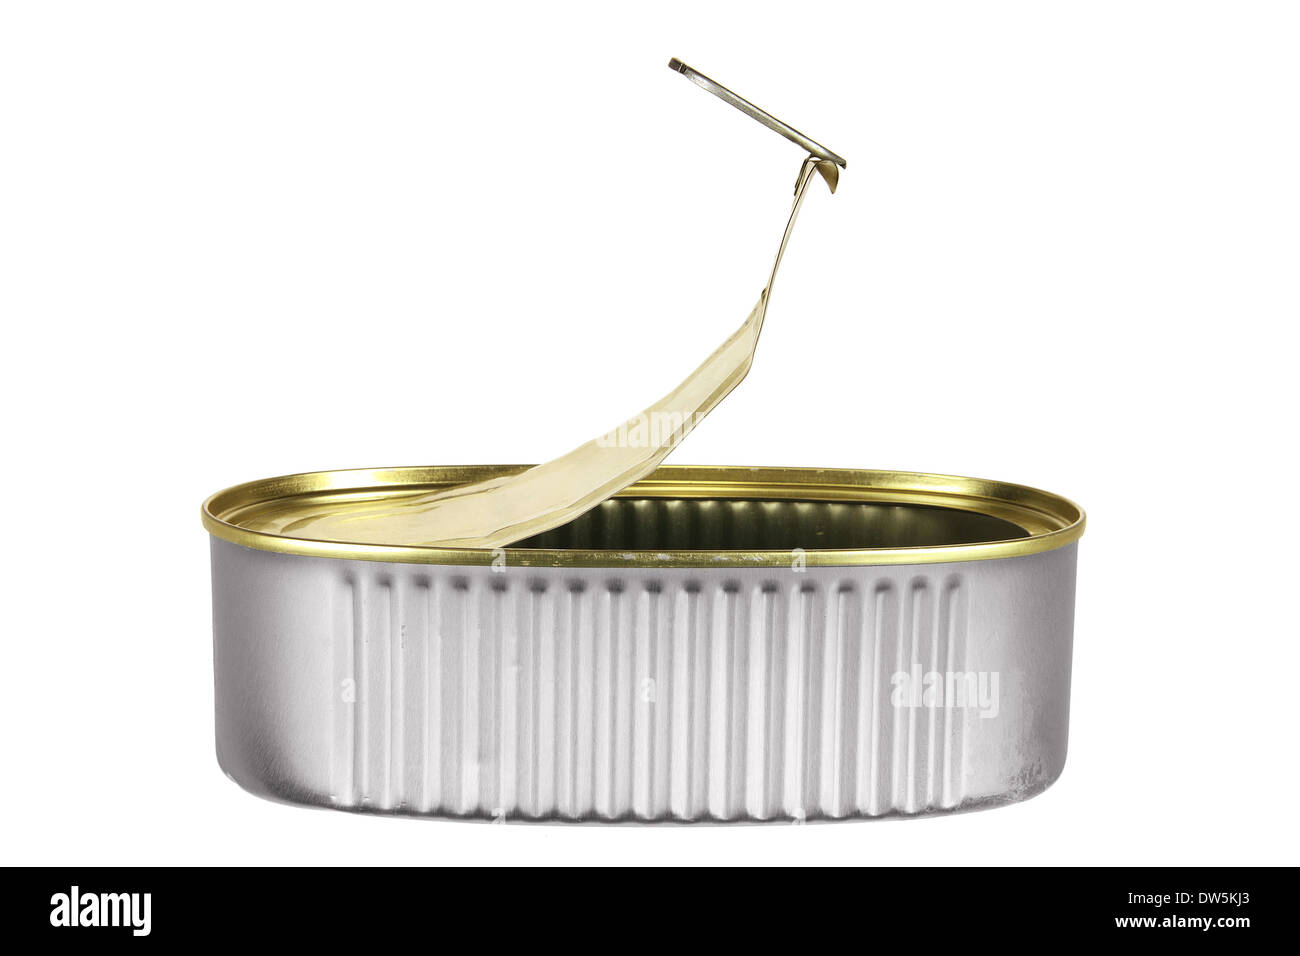
Label: metal